River Beauly

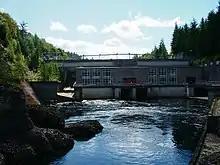
Aigas Power Station

The River Beauly is a river in the Scottish Highlands, about 15 km west of the city of Inverness.